Answer in natural language. Which point is closer to the camera taking this photo, point A  or point B? Choose between the following options: B or A
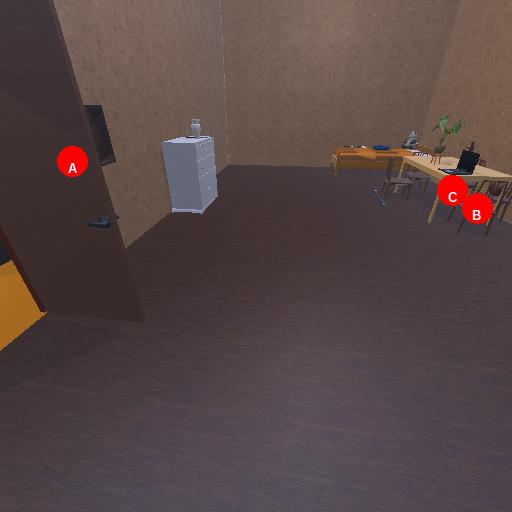
<answer>A</answer>